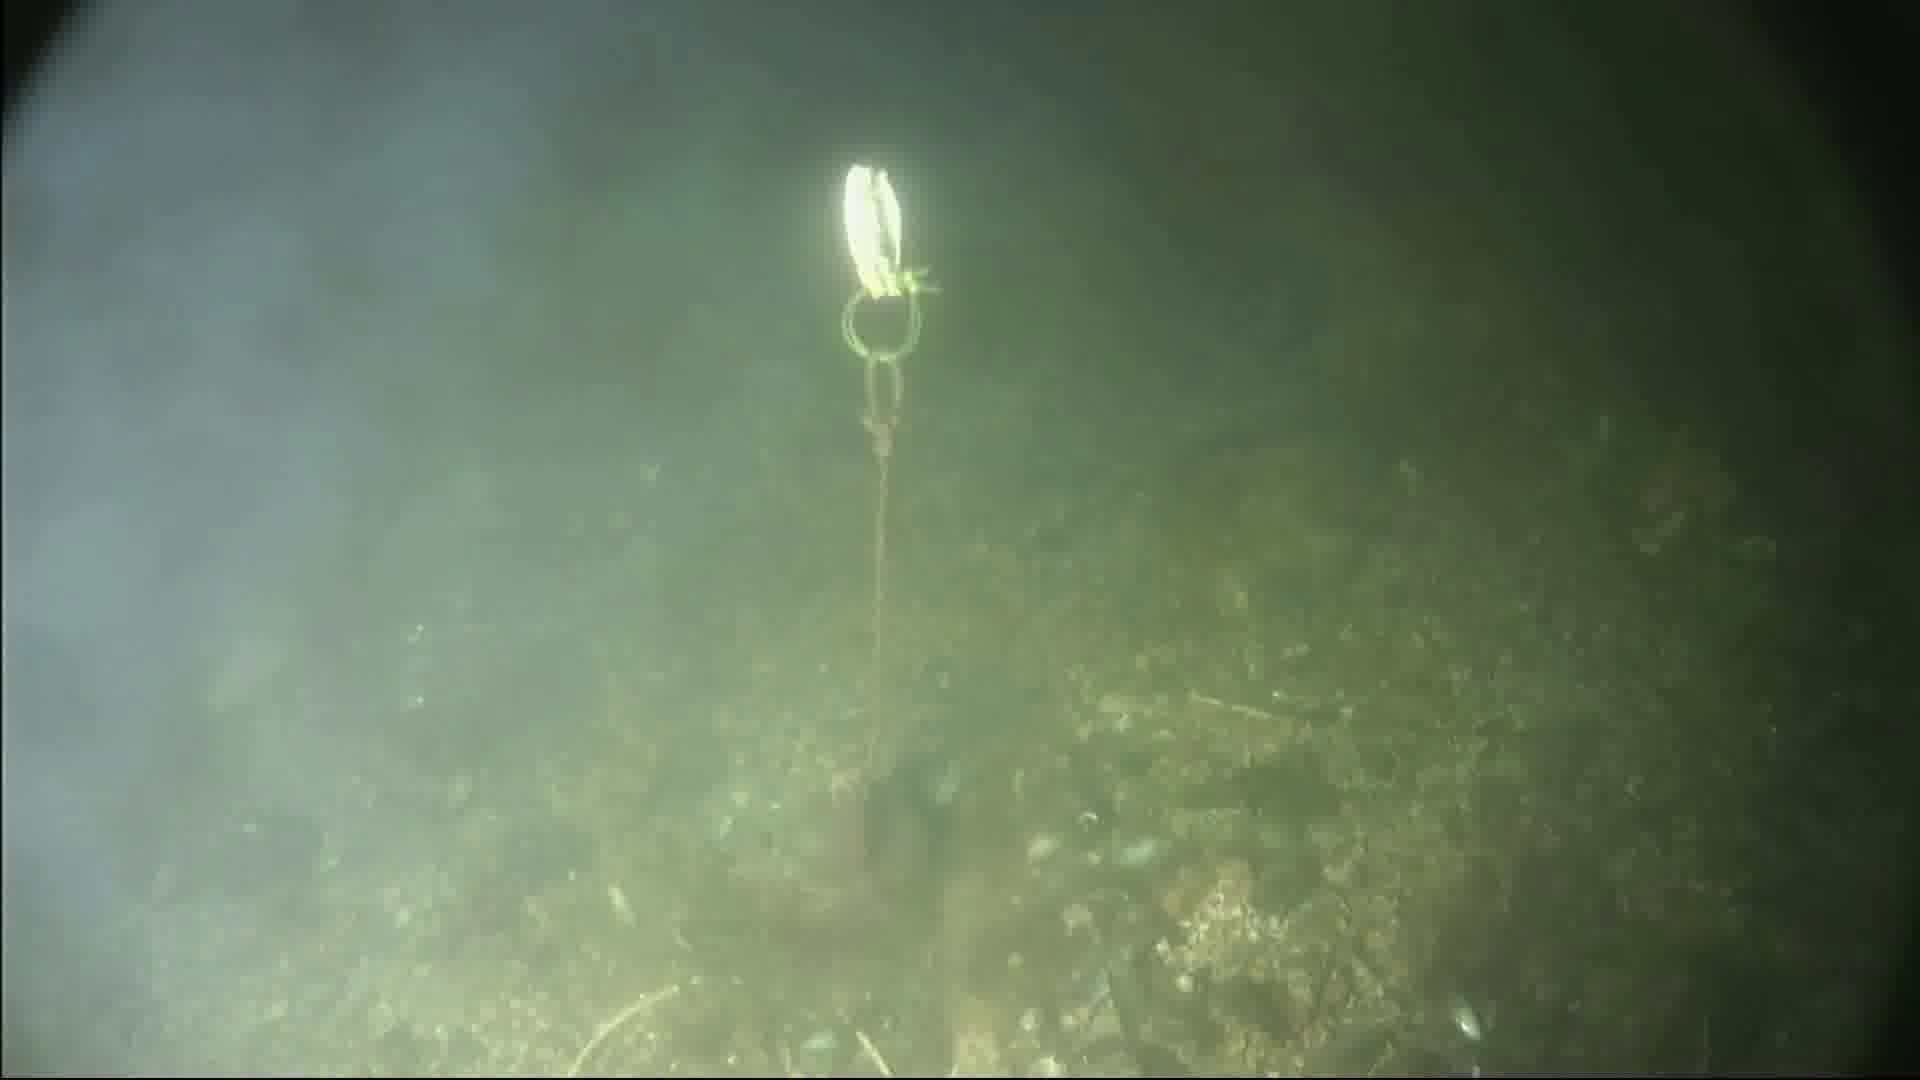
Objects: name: fish